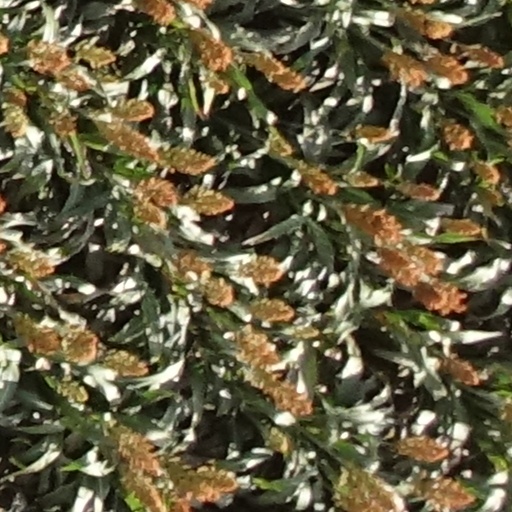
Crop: sorghum